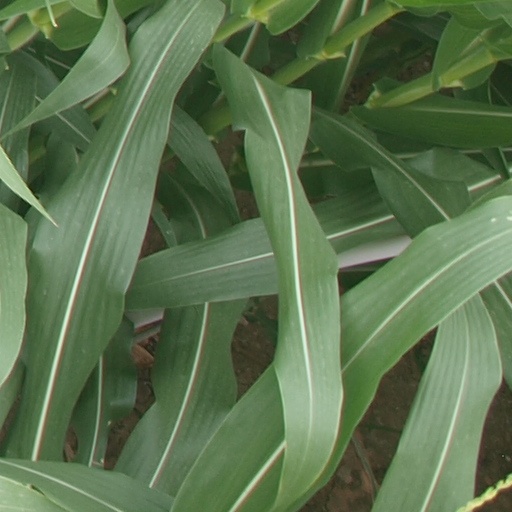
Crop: maize; corn